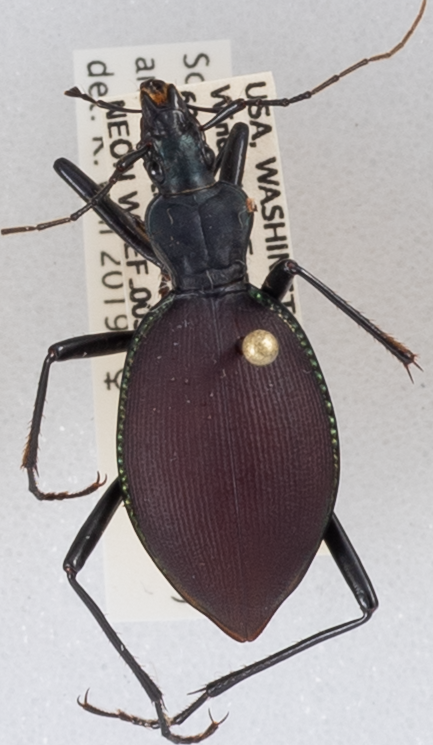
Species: Scaphinotus angusticollis
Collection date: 2018-09-11
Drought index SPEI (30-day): -0.546
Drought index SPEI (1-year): -0.27
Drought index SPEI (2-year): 0.612